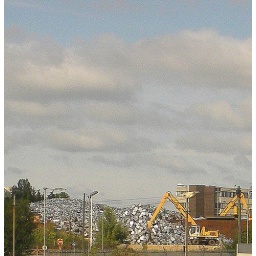
I passed the Mini-Cooper plant several times and saw this mountain of aluminum glistening in the sunlight.